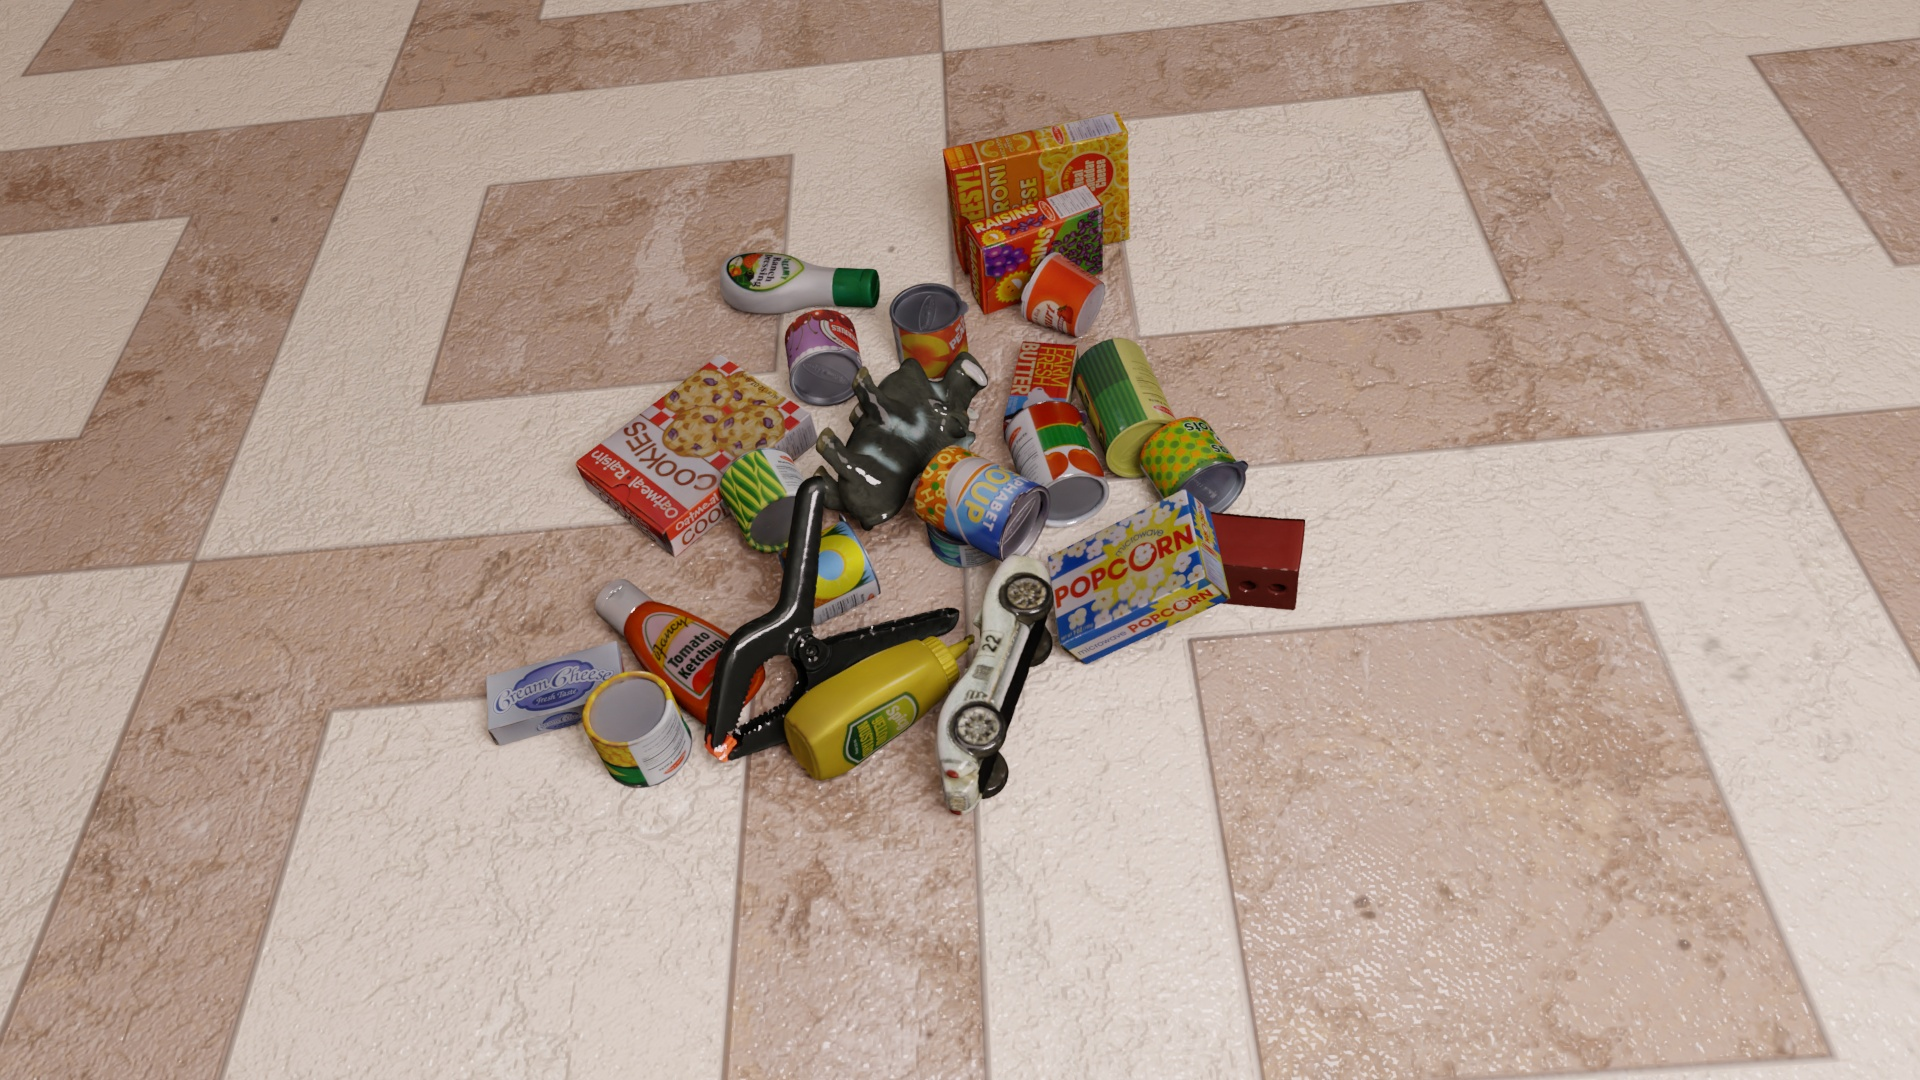
Question:
What are the eight normalized (x, y) image coordinates between 0 and 1 of the cuboid corners for the cylindrical can of corn with colorful graphics? Your answer should be a list of normalized (x, y) image coordinates between 0 and 1 with bottom face first then top face, all counter-clockwise.
Answer: [(0.331771, 0.703704), (0.289583, 0.671296), (0.317188, 0.605556), (0.358854, 0.634259), (0.343229, 0.740741), (0.302083, 0.709259), (0.328646, 0.644444), (0.36875, 0.673148)]